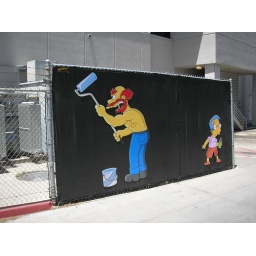
Willie at work with a confused Milhouse, along the fence below the back wall of The Simpsons Ride.